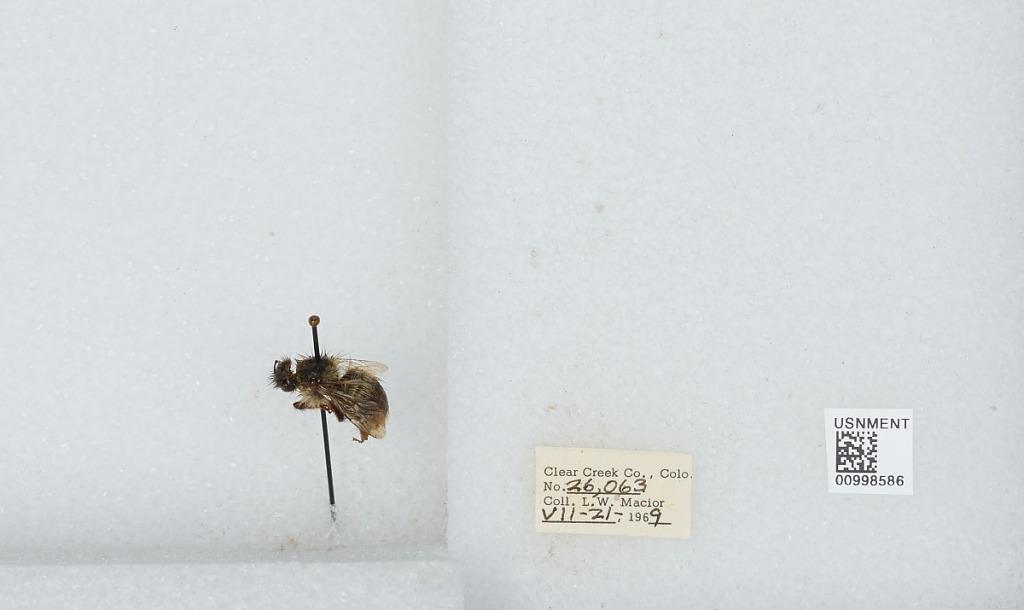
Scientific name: Bombus (Pyrobombus) mixtus Cresson
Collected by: L. Macior
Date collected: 1969-7-21
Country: United States
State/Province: Colorado
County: Clear Creek
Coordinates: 39.6958, -105.725